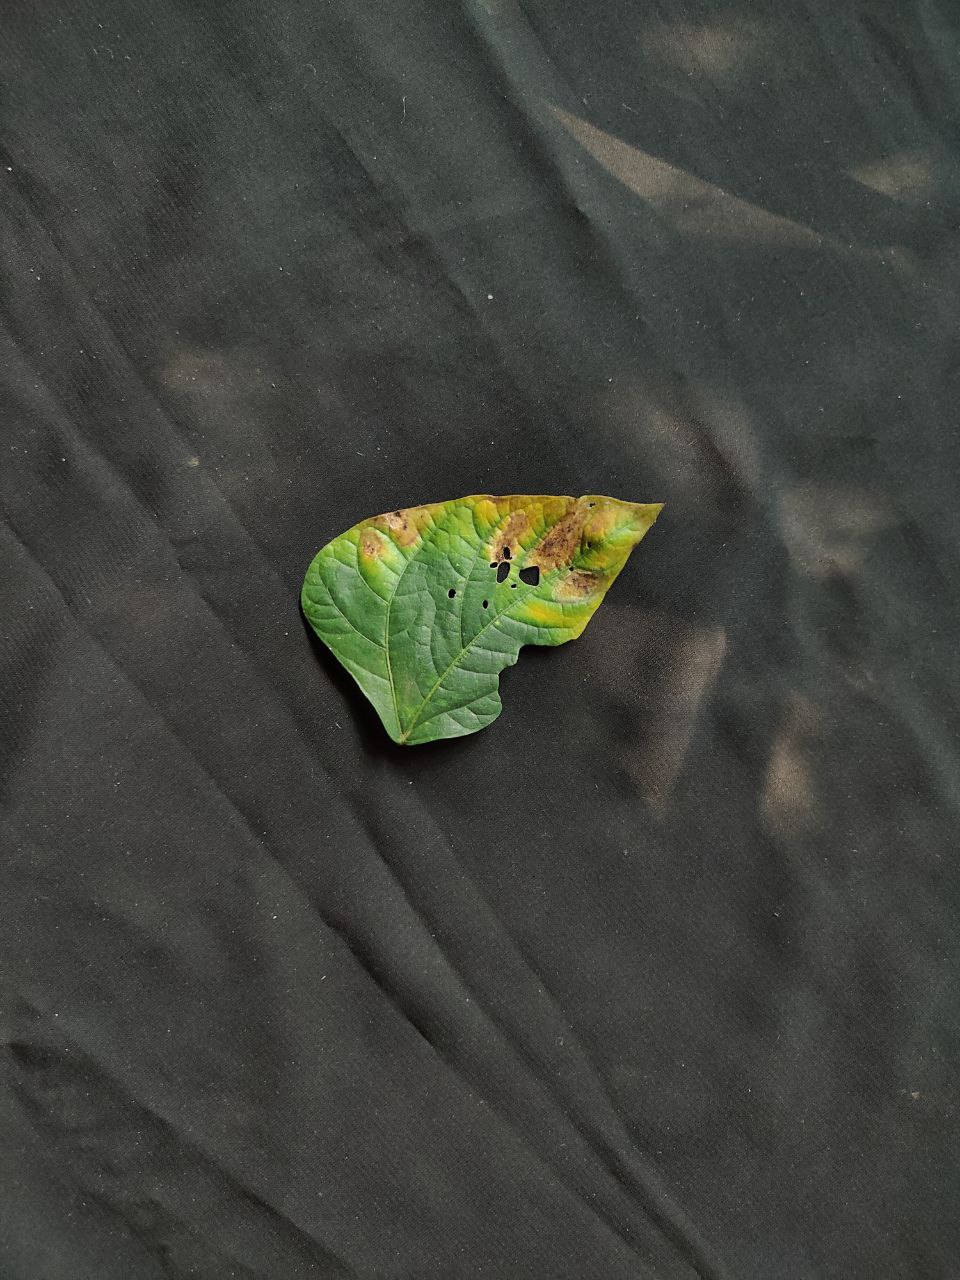
Crop: cowpea
Leaf condition: Bacterial wilt